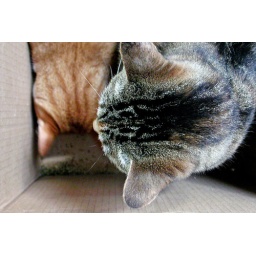
two cats in a box / big head xena